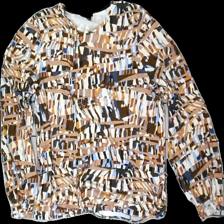
View: front
Type: Top
Category: Ladies
Brand: Brandtex
Colors: Brown, Beige, Orange, Multicolor
Material: 75% viscose 25% cotton
Pattern: Geometric print
Cut: Regular
Size: M
Season: All
Damage: outwashed
Price range: <50
Recommended usage: Export